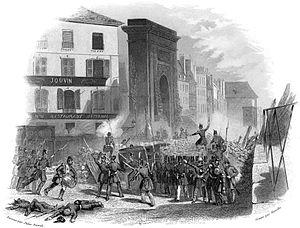
Cette page concerne l'année 1848 du calendrier grégorien.
Alexandre Maximin Leclerc, né le 23 octobre 1791 à Versailles et mort le 28 février 1879 à Paris, est un notable parisien du XIXᵉ siècle, candidat malheureux à la députation contre Eugène Sue en 1850.